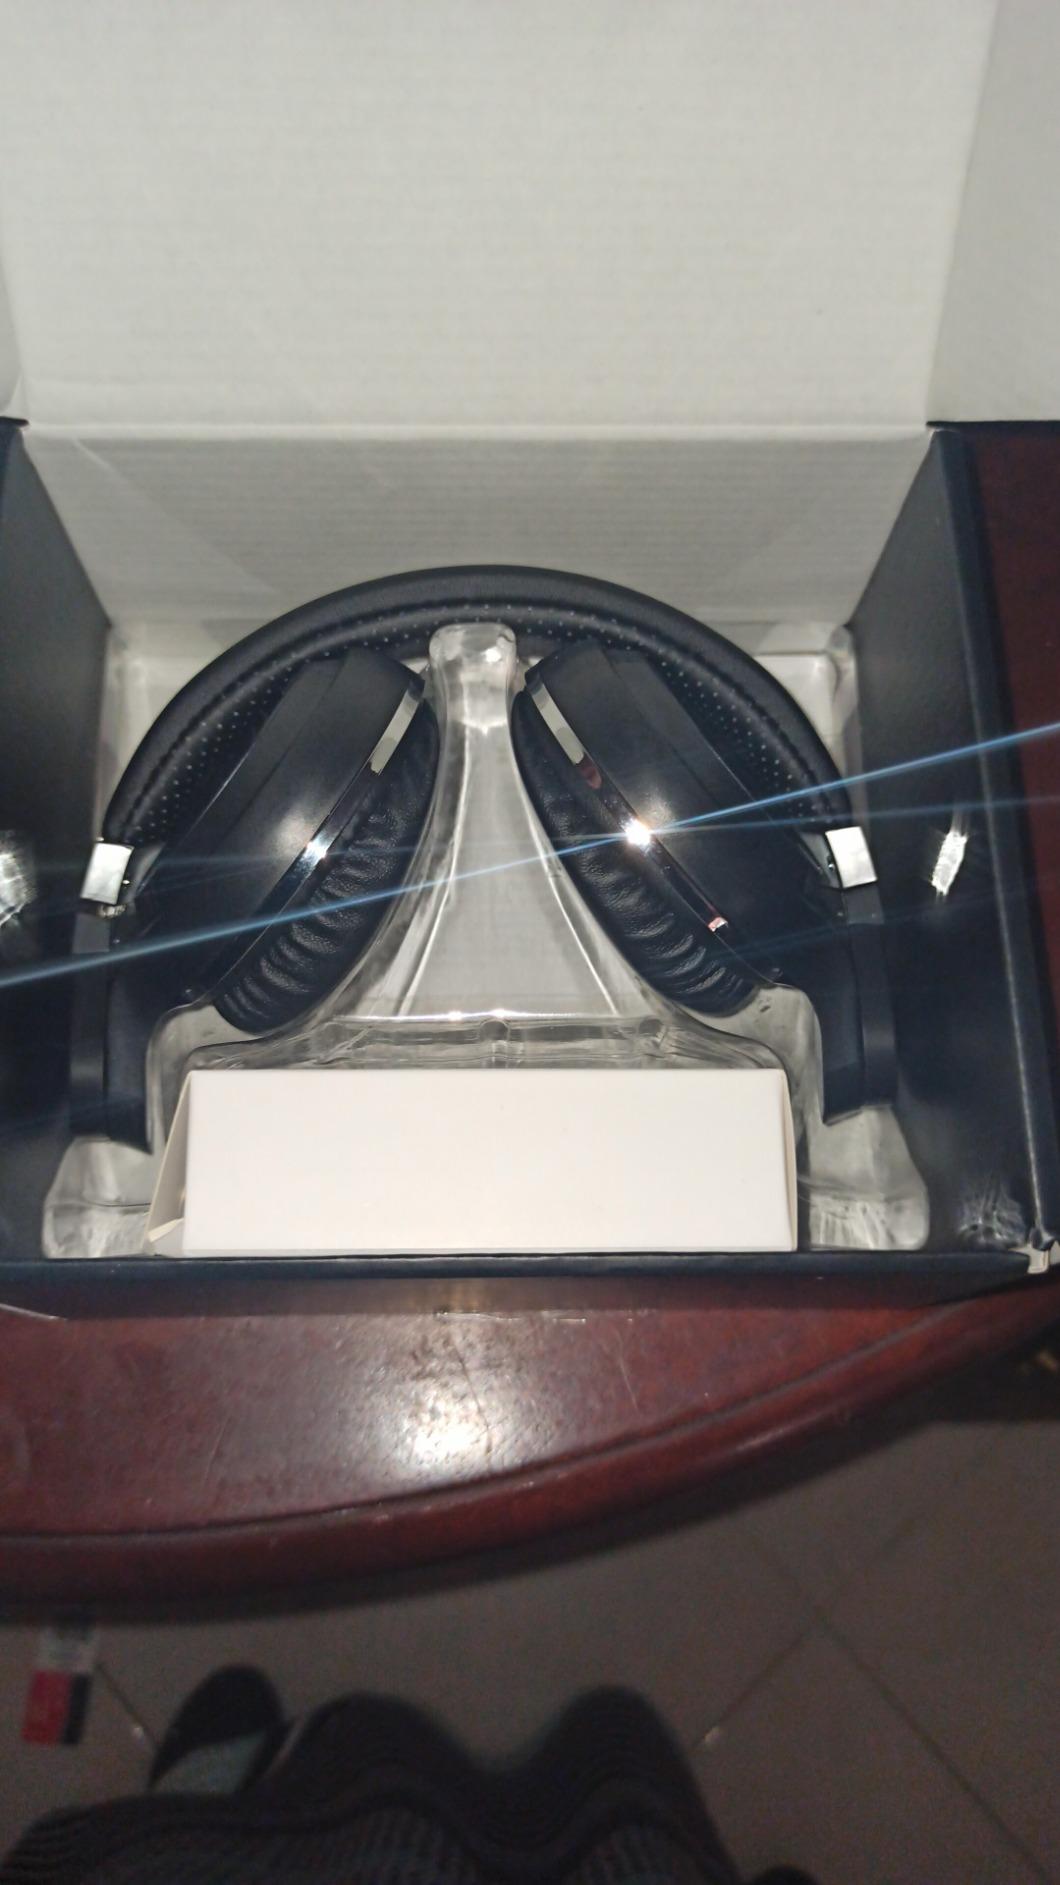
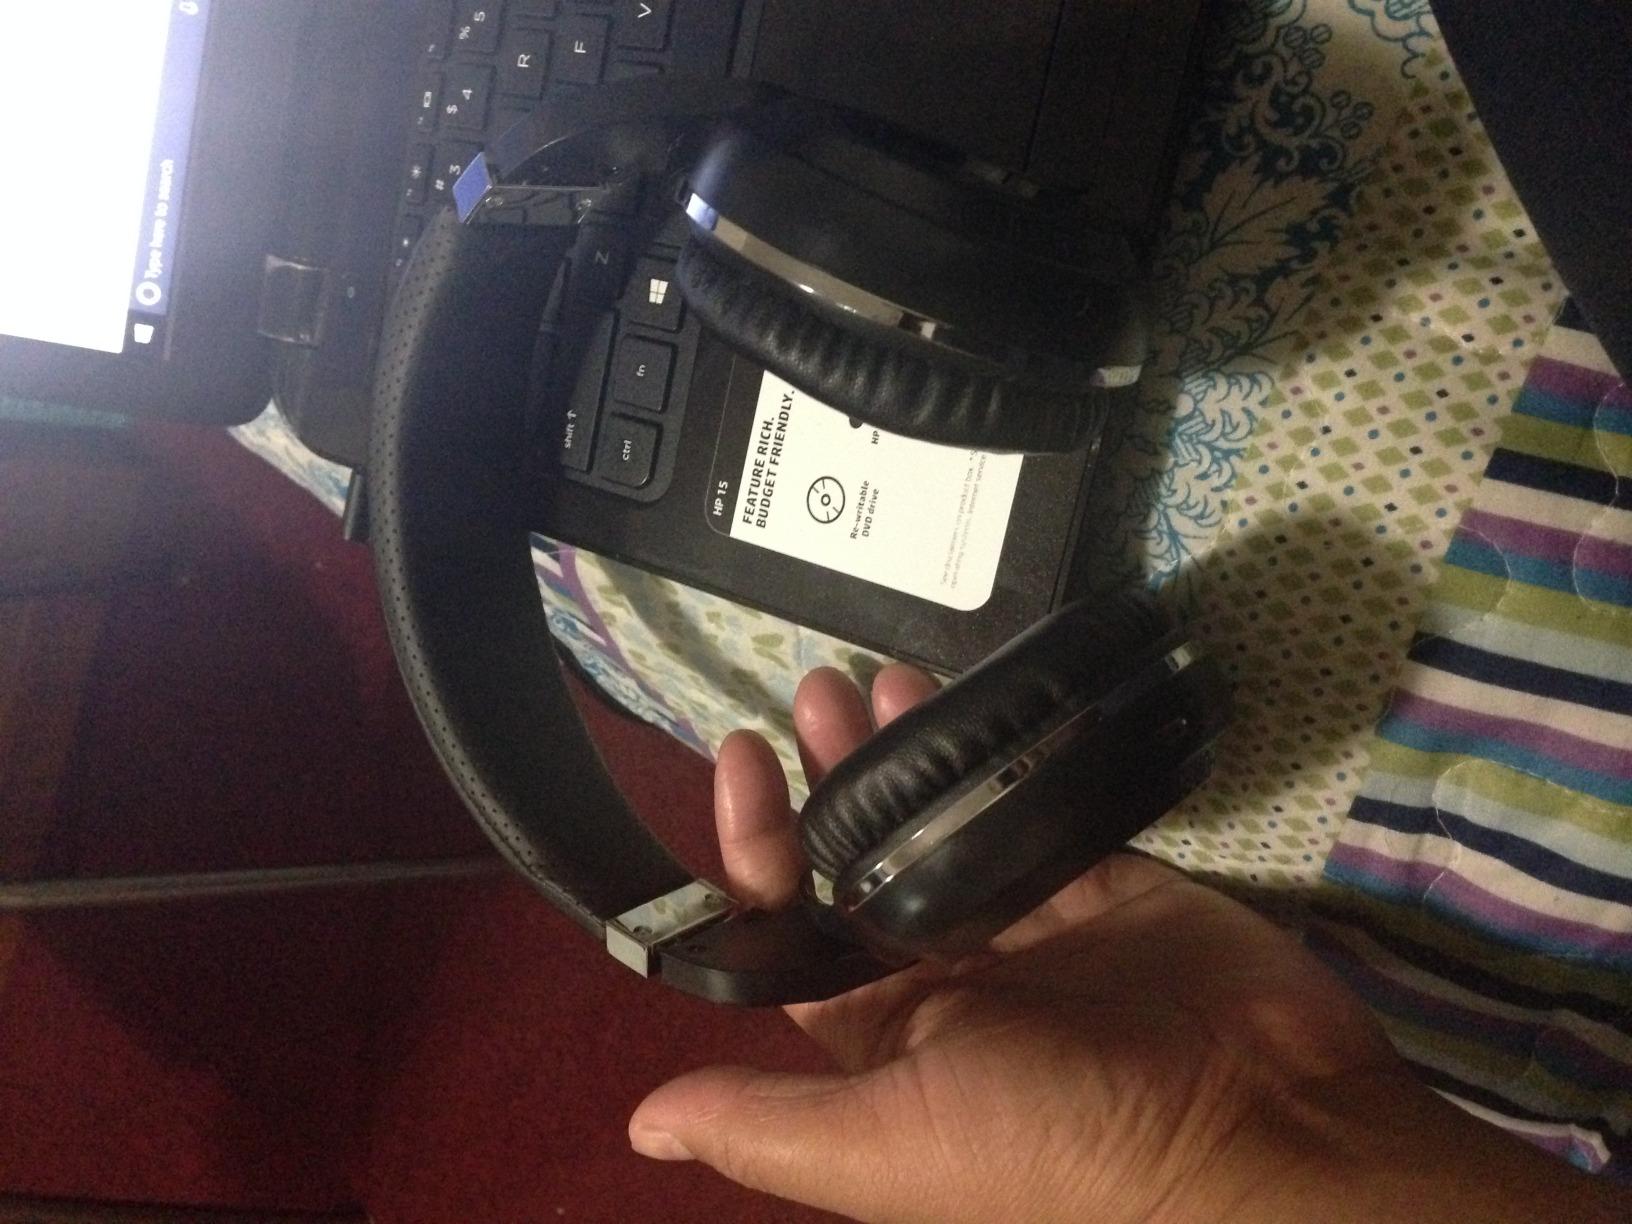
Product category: headphones
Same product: yes